List of diplomatic missions in Ukraine

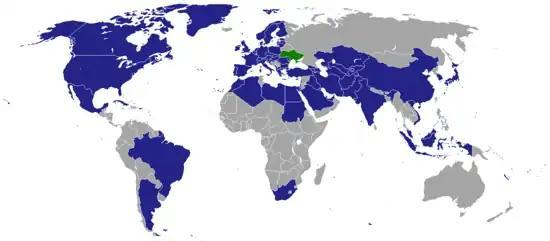
Map of diplomatic missions in Ukraine

Closed or relocated embassies and consulates, due to the ongoing Russian invasion of Ukraine.